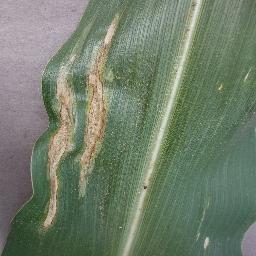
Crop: corn
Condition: (maize)_northern_blight